Anders Öfvergård

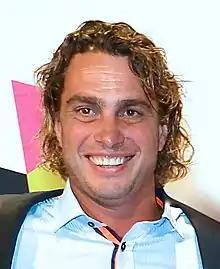
Öfvergård at the Kristallen award show in 2013.

Sven Anders Öfvergård (born 3 January 1968), also known as, is a Swedish engineer, entrepreneur and television personality. He owns and runs the engineer business A. Öfvergårds snickeri & bygg AB. He is best known for presenting the home improvement television show ' on Kanal 5. He has also owned four restaurants and bars, and worked for Lowe Brindfors. In 2014, he presented ' broadcast on Kanal 5, in the show he attempted to start a pop up restaurant with only inexperienced staff.